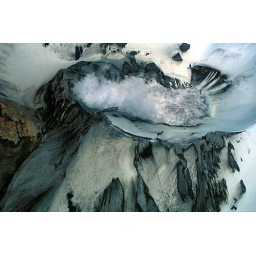
The steaming crater lake from 1999.The crater wall is now a bit lower after it collapsed in 2007 triggering a lahar.